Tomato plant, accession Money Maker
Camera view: vertical (180 deg); turntable rotation: 90 degrees
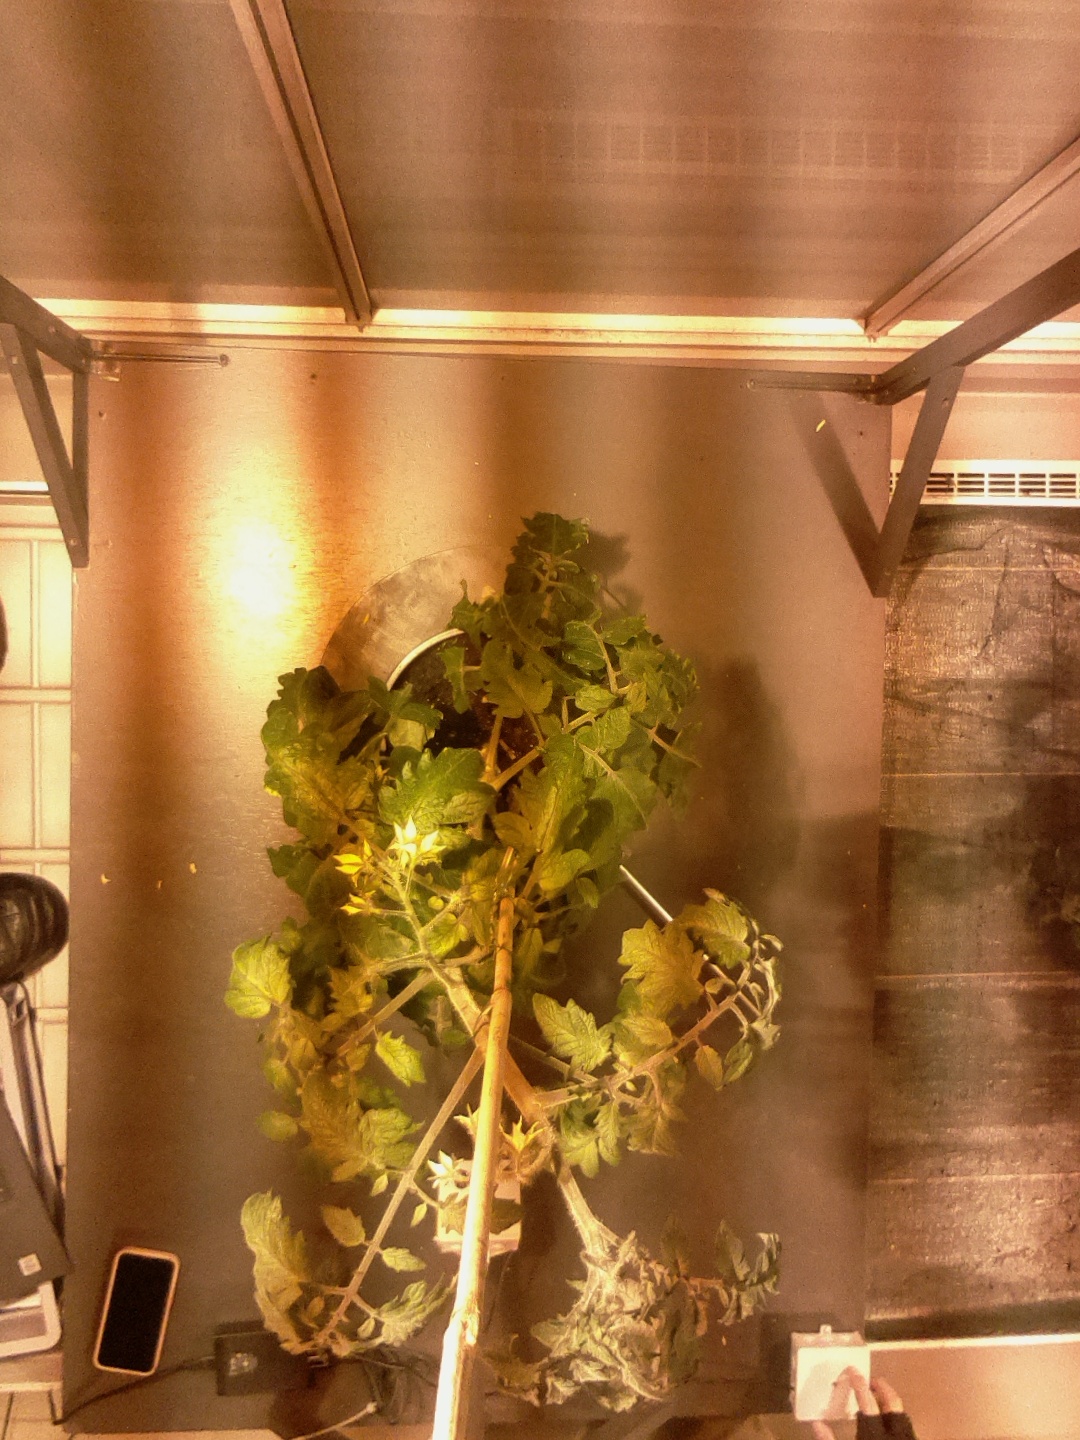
BBCH growth stage 69: End of flowering, 90%-100% of flowers open, more petals falling